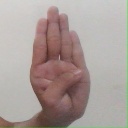
अक्षर: ब